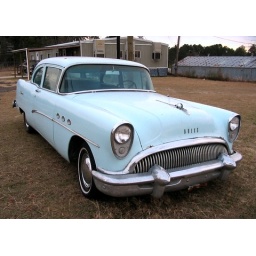
Another car for sale on the Shreveport road in Minden, Louisiana.